Ivan Ilyin

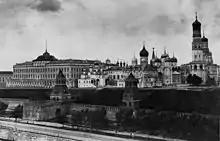
Kremlin Palace and churches, early 1920s

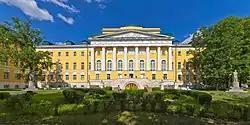
Mokhovaya Street with the old buildings of the Moscow State University

In January 1911, knyaz Evgeny Trubetskoy, along with a large group of professors, left Moscow University as a sign of disagreement with the government's violation of the principles of university autonomy. Ilyin moved to Western Europe (Heidelberg, Freiburg, Berlin, Göttingen and Paris) studying the latest trends in European philosophy including: philosophy of life and phenomenology influenced by Husserl, who concentrated on the ideal, essential structures of consciousness; Scheler, who published "The Nature of Sympathy"; Fichte and Schelling on Absolute idealism. Meanwhile, Ilyin worked on his thesis ""Crisis of rationalistic philosophy in Germany in the 19th century"" which he never finished. In May 1912 he returned to work at the university and delivered a series of lectures called ""Introduction to the Philosophy of Law"". Novgorodtsev offered to have an Ilyin lecture on the theory of public law at the Moscow Commercial Institute.